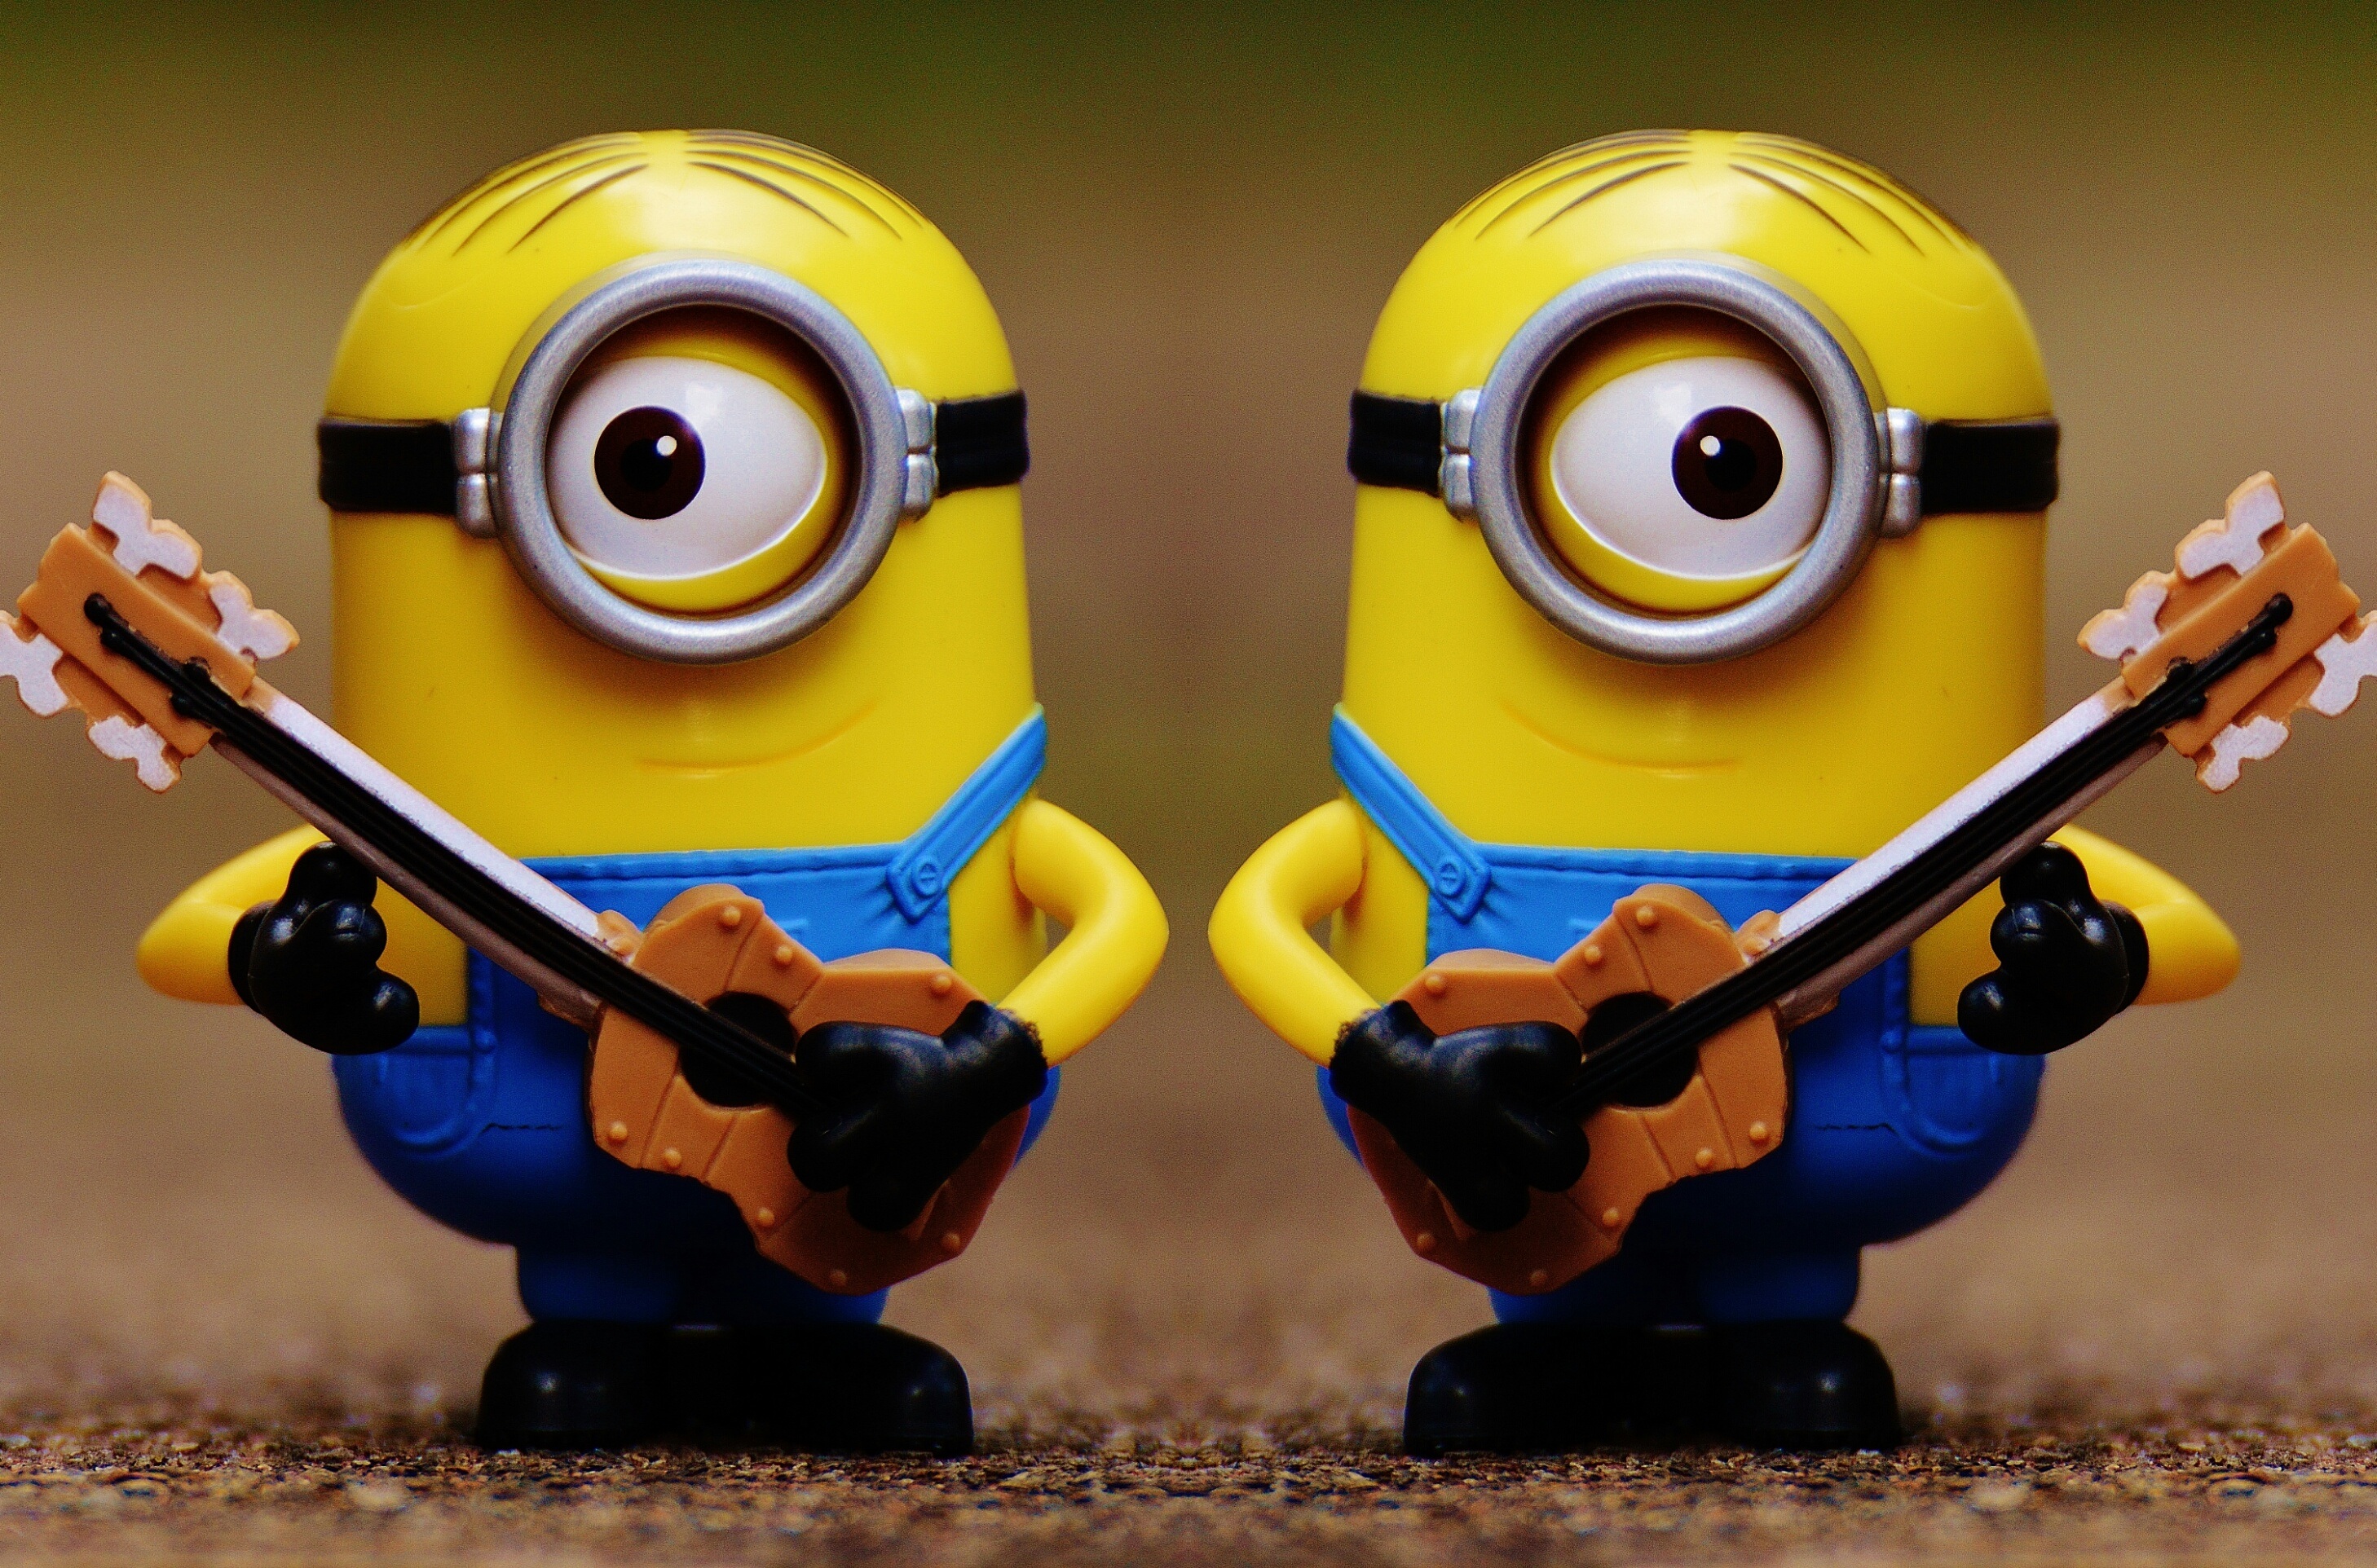
music, cute, two, yellow, toy, double, funny, action figure, figures, minions guitar